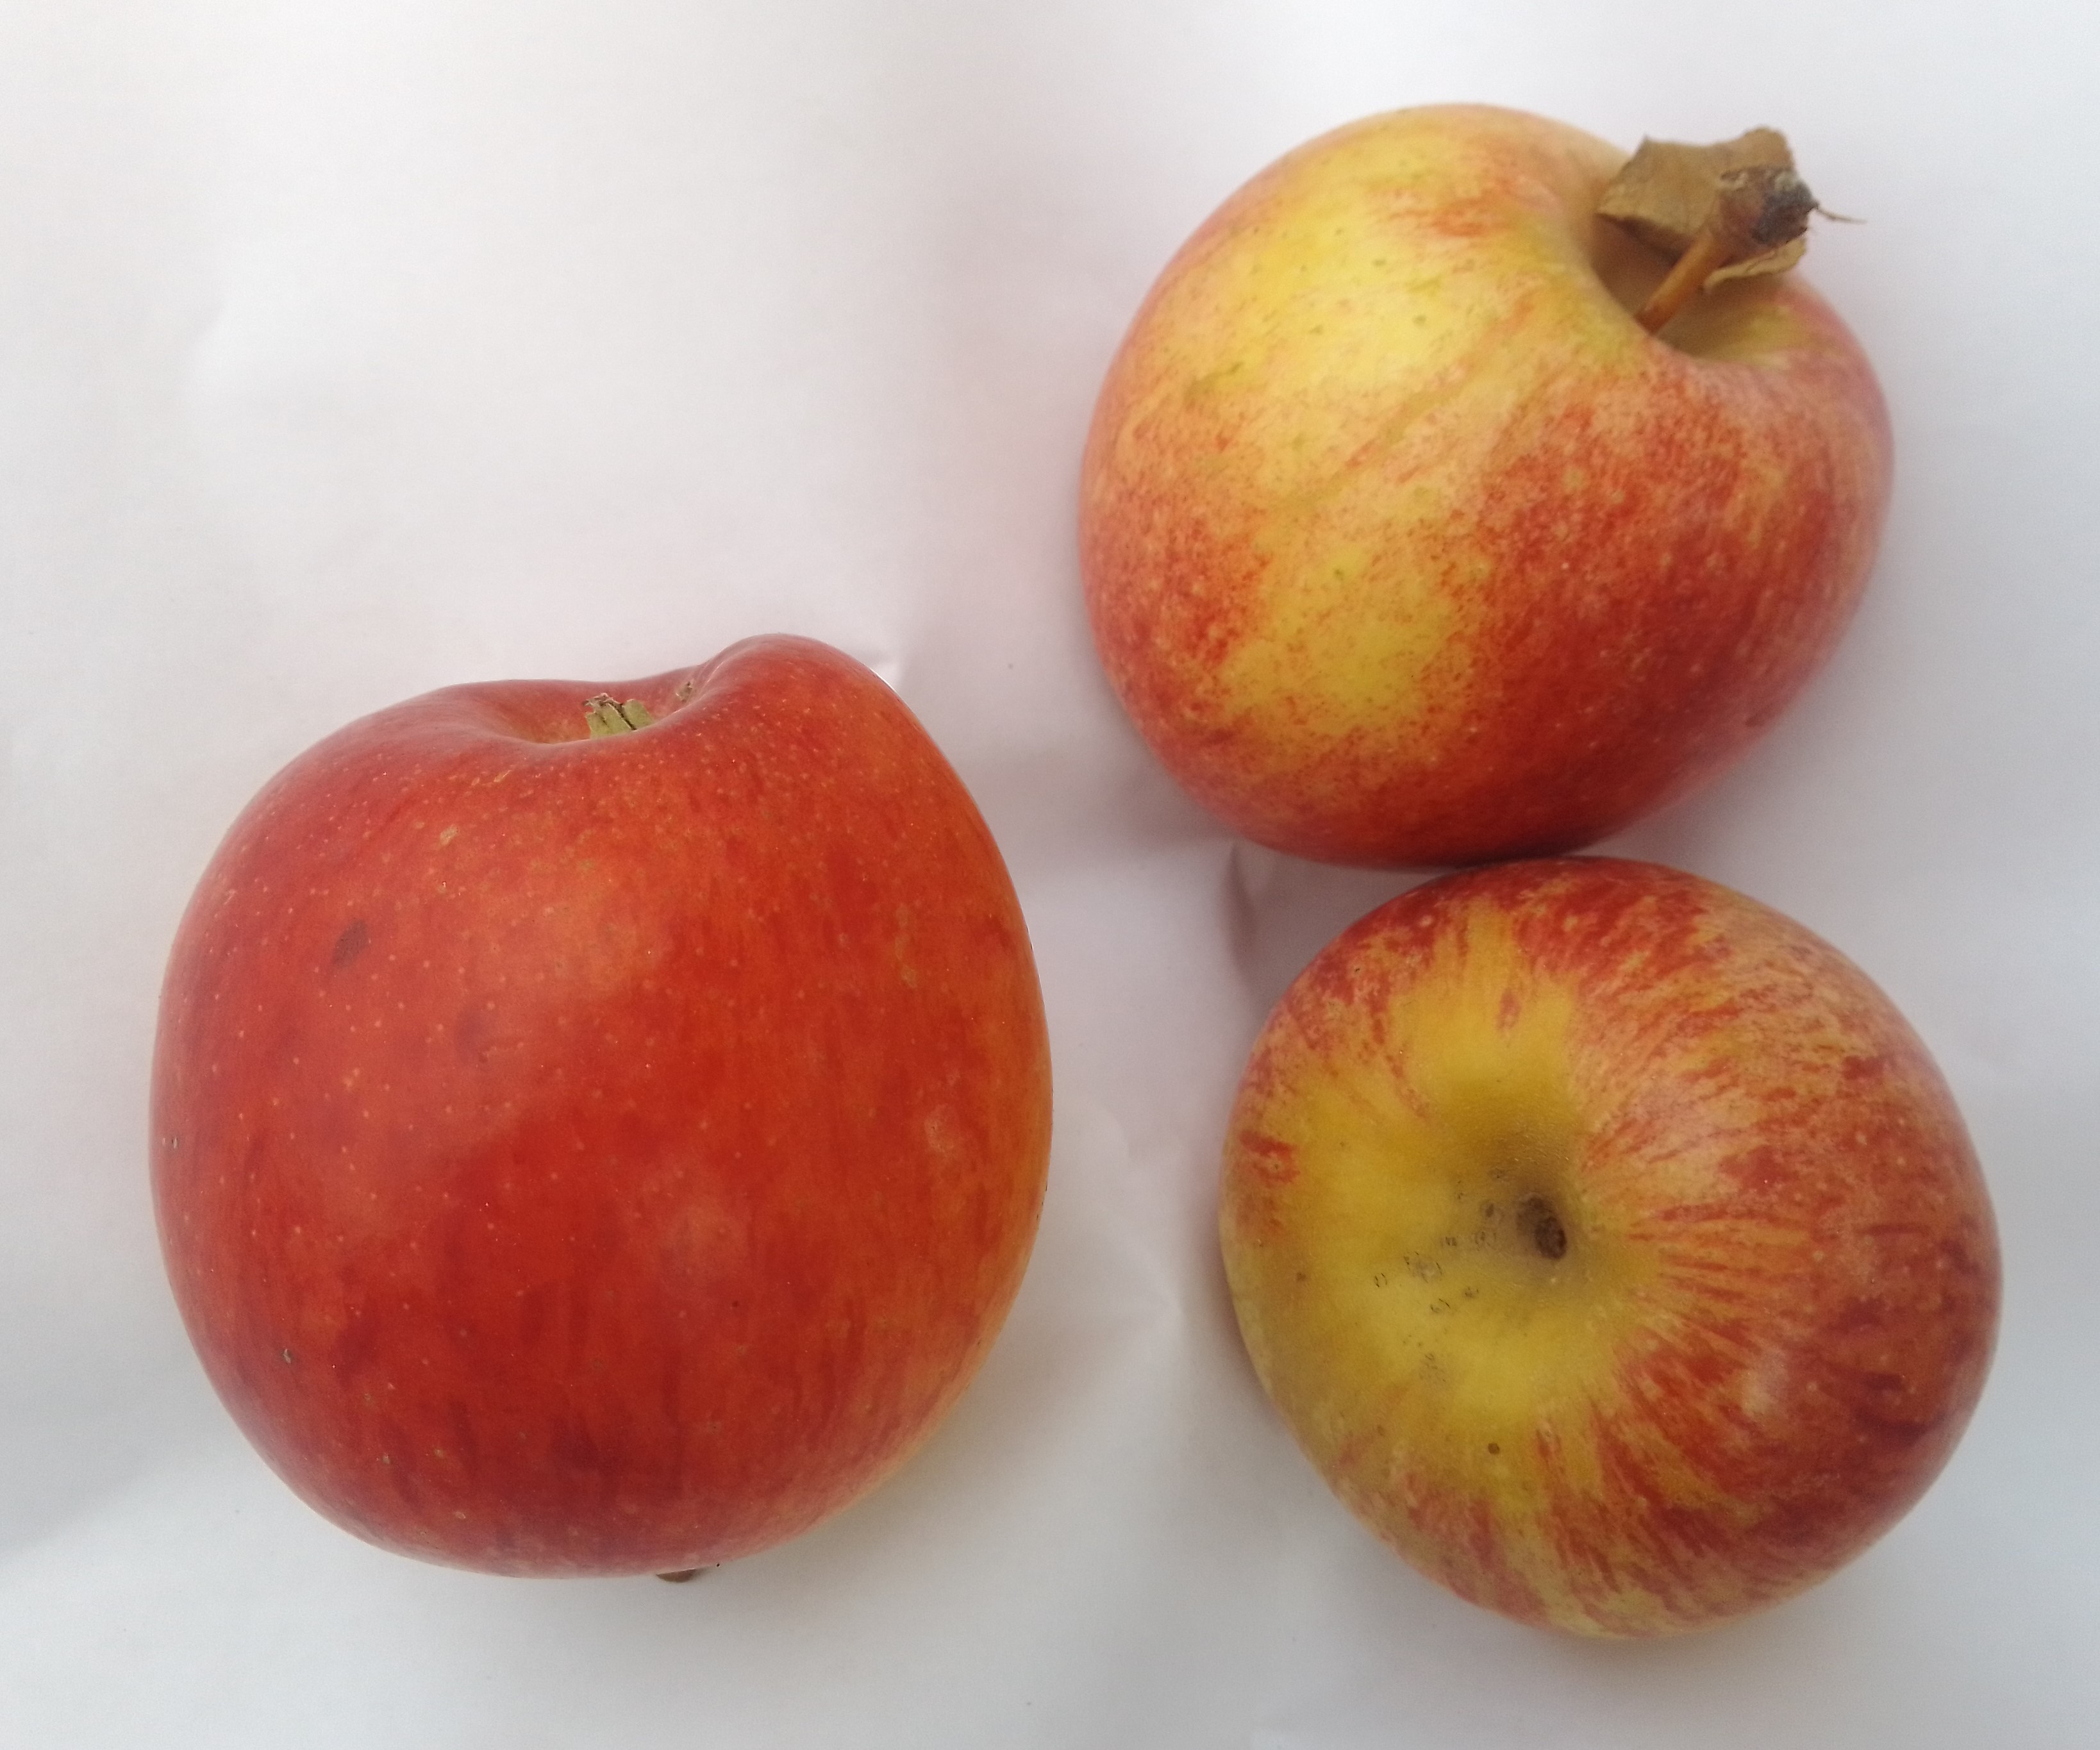
Fruit: apple
Condition: fresh